Meroë Head

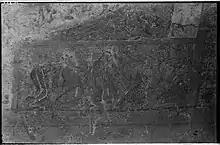
Detail of the painted fresco of the footstool, amongst more traditional enemies is a bound captive (on the far left) who wears a brightly colored Roman style tunic and possibly a Roman helmet.

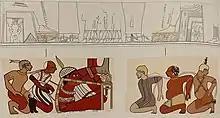
Scene reconstructed based on Shliephack’s watercolor drawings Above: wall painting inside temple M292; Below: details of bound captives

The wall paintings of temple M292 may support this hypothesis. Although the frescoes of temple M292 now are faded completely, the scene can be reconstructed based on Garstang’s German assistant Shliephack’s series of watercolor drawings. On the east wall were two enthroned figures, of which the footstool depicted with a number of bound prisoners of foreign race. This may indicate that this building used to serve as a victory shrine. The earliest evidence of a foot graffiti proves that the Meroitic temple served throughout history as a pilgrimage center. The fact that these temples attract visitors indicates that everyone who enters the temple is welcome to step on Augustus’ head buried under the doorstep, symbolizing Meroe’s triumph over the emperor.